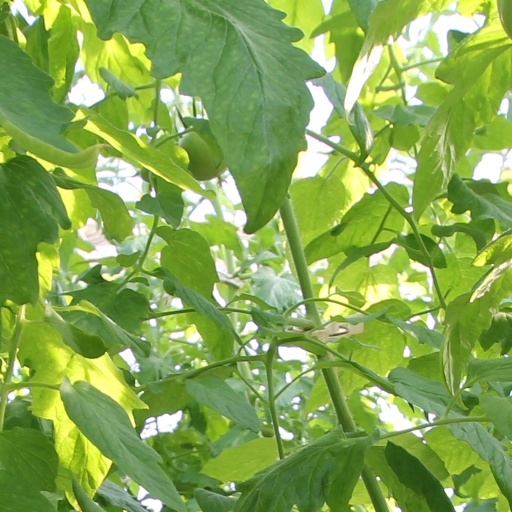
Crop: tomato